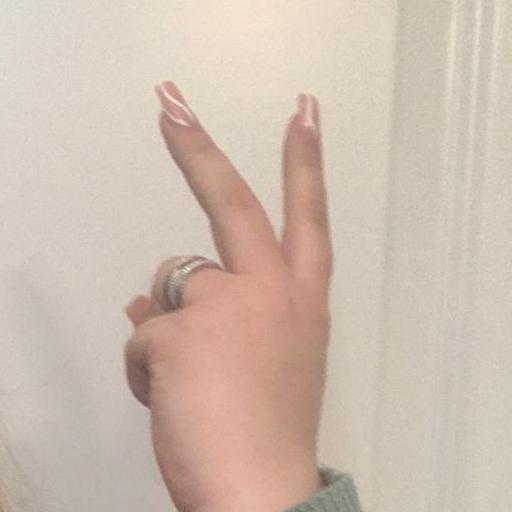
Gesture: peace_inverted